SS Cestrian

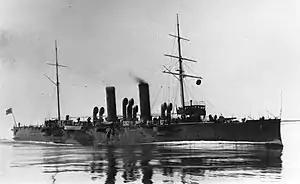
The Austro-Hungarian cruiser

On 15 April 1902 "Cestrian" arrived in Boston, where the Admiralty chartered her again. On 8 May she left Halifax, Nova Scotia, carrying the 3rd Regiment, Canadian Mounted Rifles and two squadrons of the 4th Regiment, Canadian Mounted Rifles. As she left port, the Austro-Hungarian Navy cruiser dipped her flag in salute. "Cestrian" called at Cape Town on 30–31 May, and reached Durban on 4 June. None of them saw active service. On 1 July she re-embarked 40 officers and 1,599 men of the 3rd, 4th, 5th and 6th Battalions, Canadian Mounted Rifles; on 2 July she left Point Natal; and on 29 July she reached Halifax.